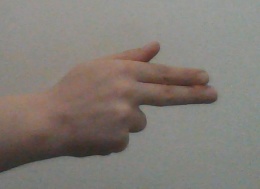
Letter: ghain